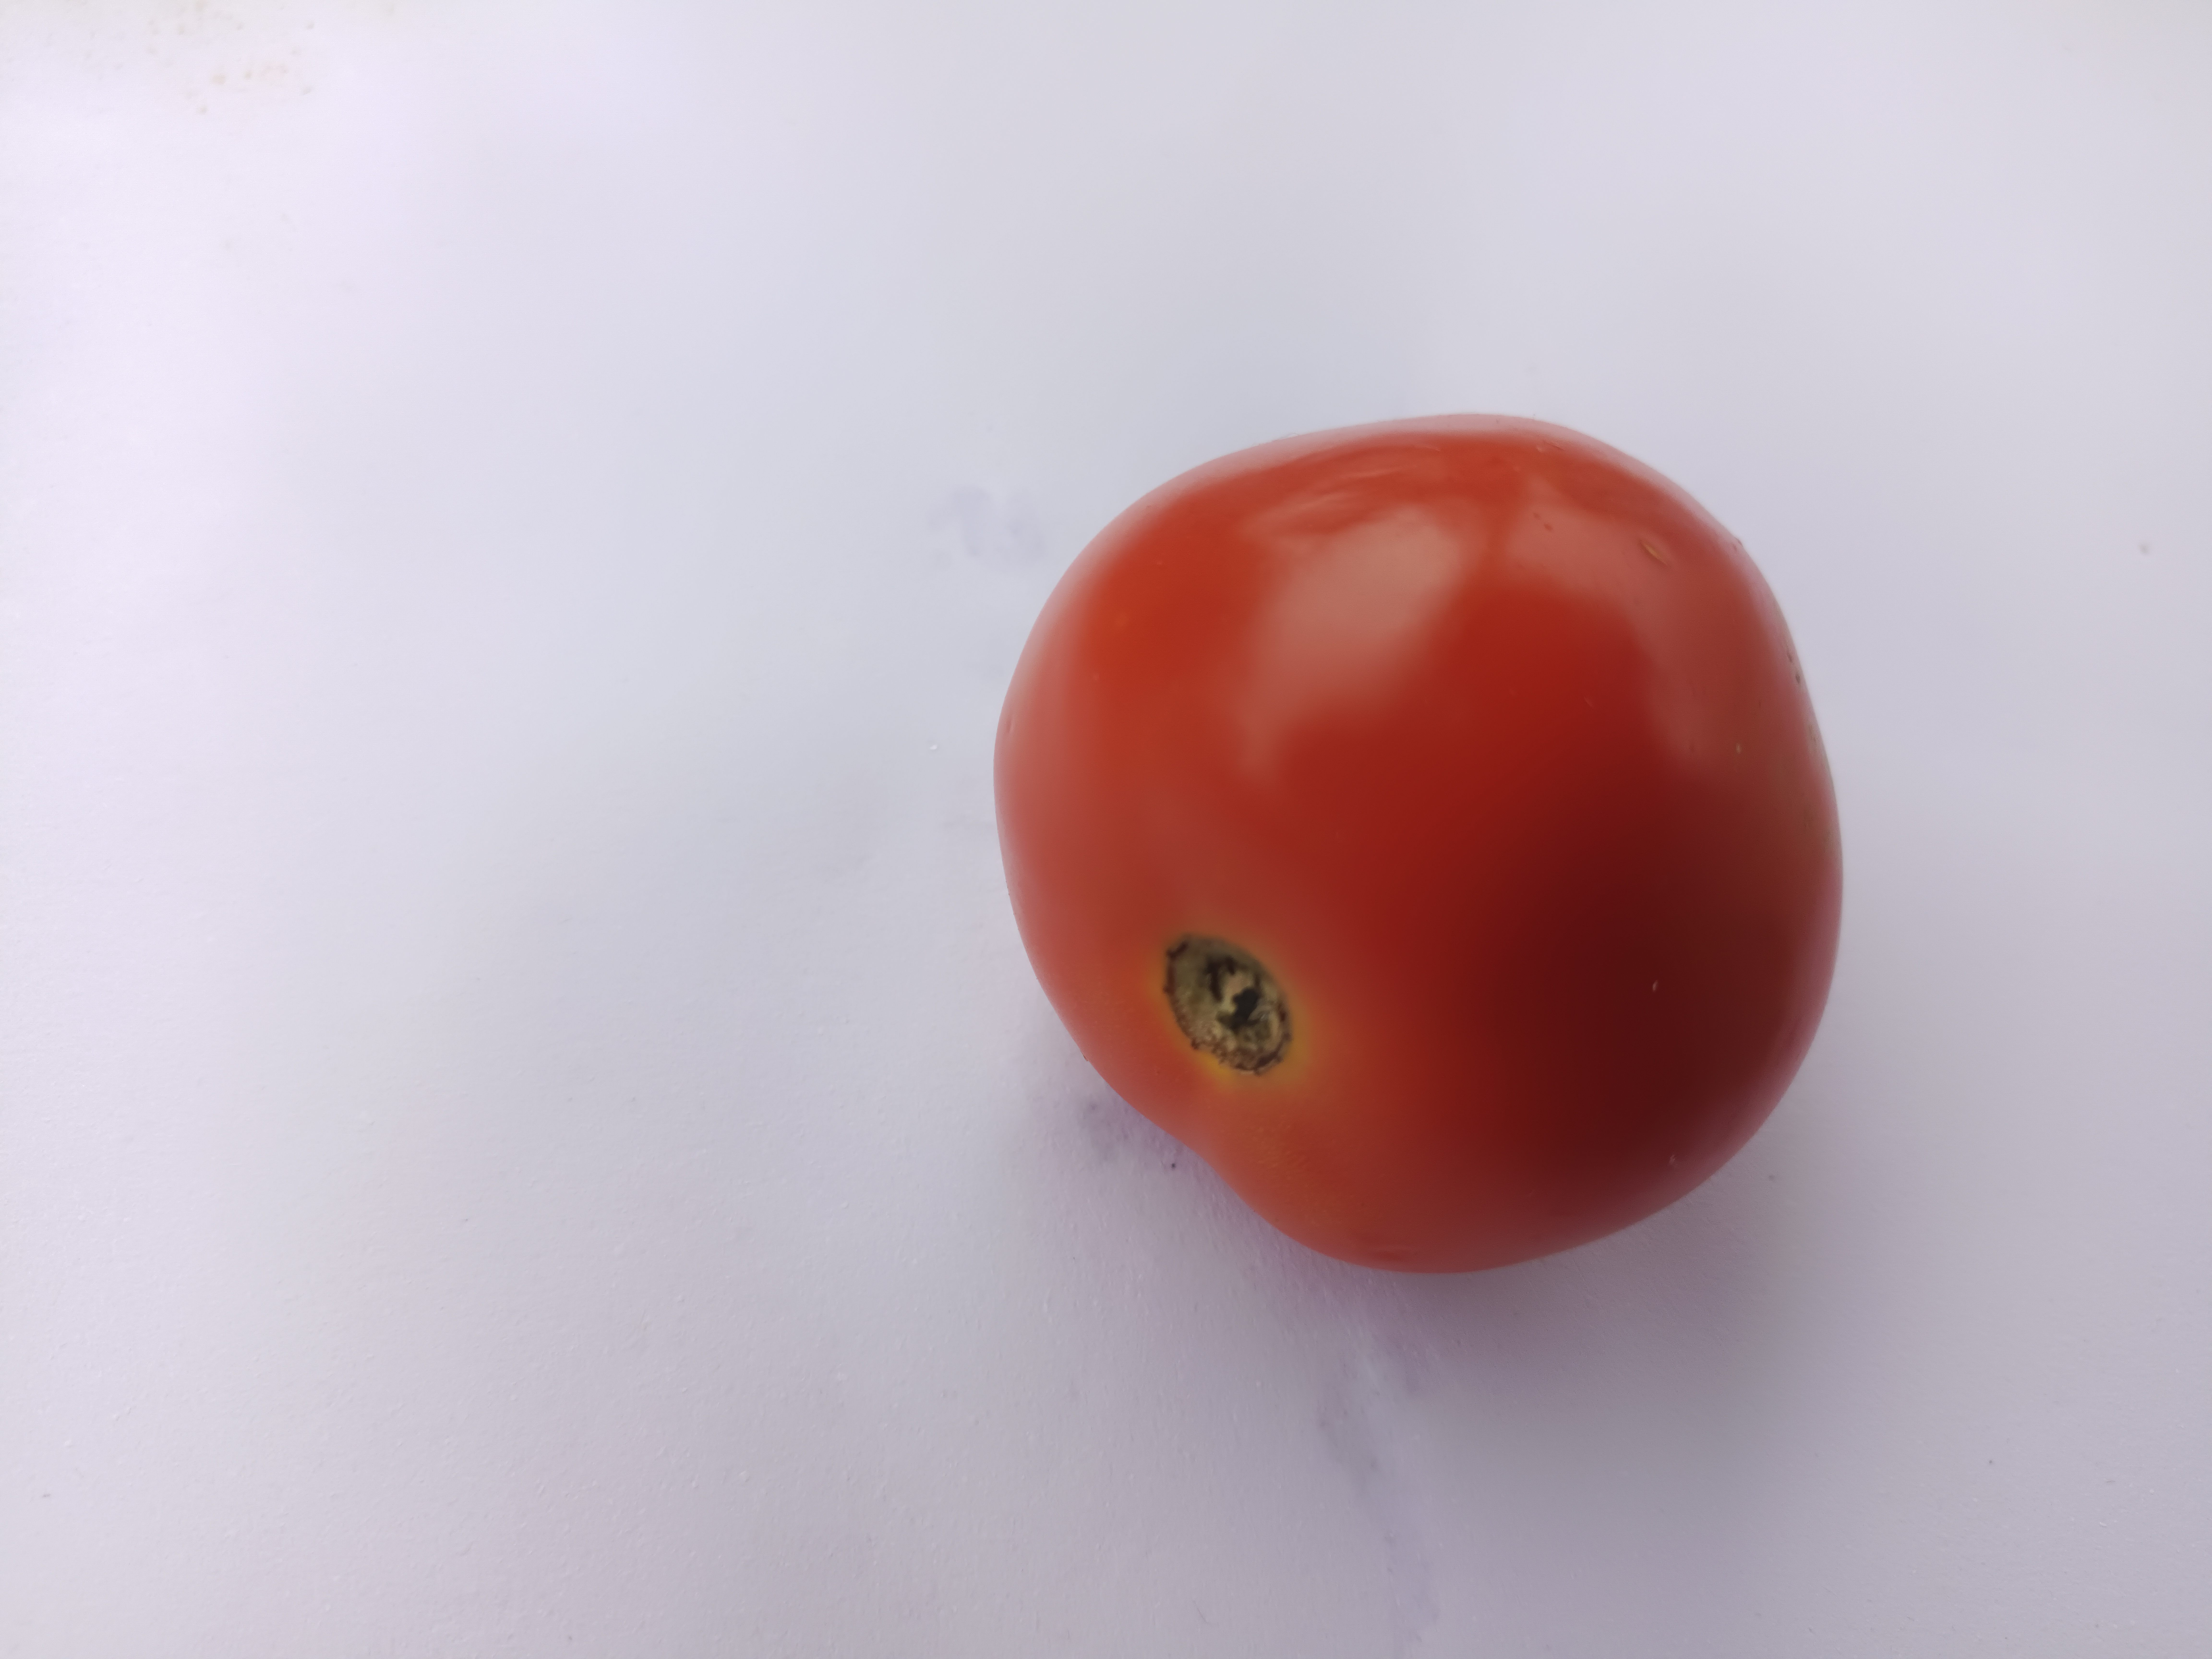
Label: Solanum Iycopersicum